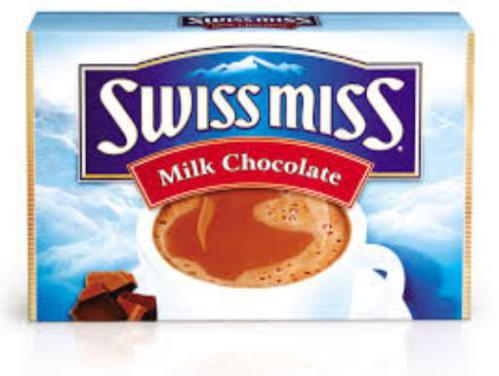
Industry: Food